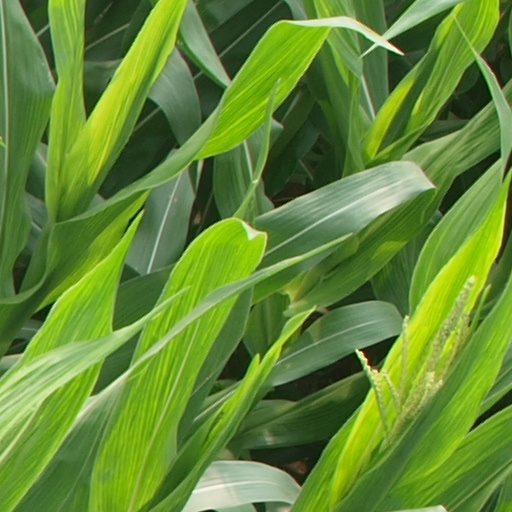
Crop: maize; corn